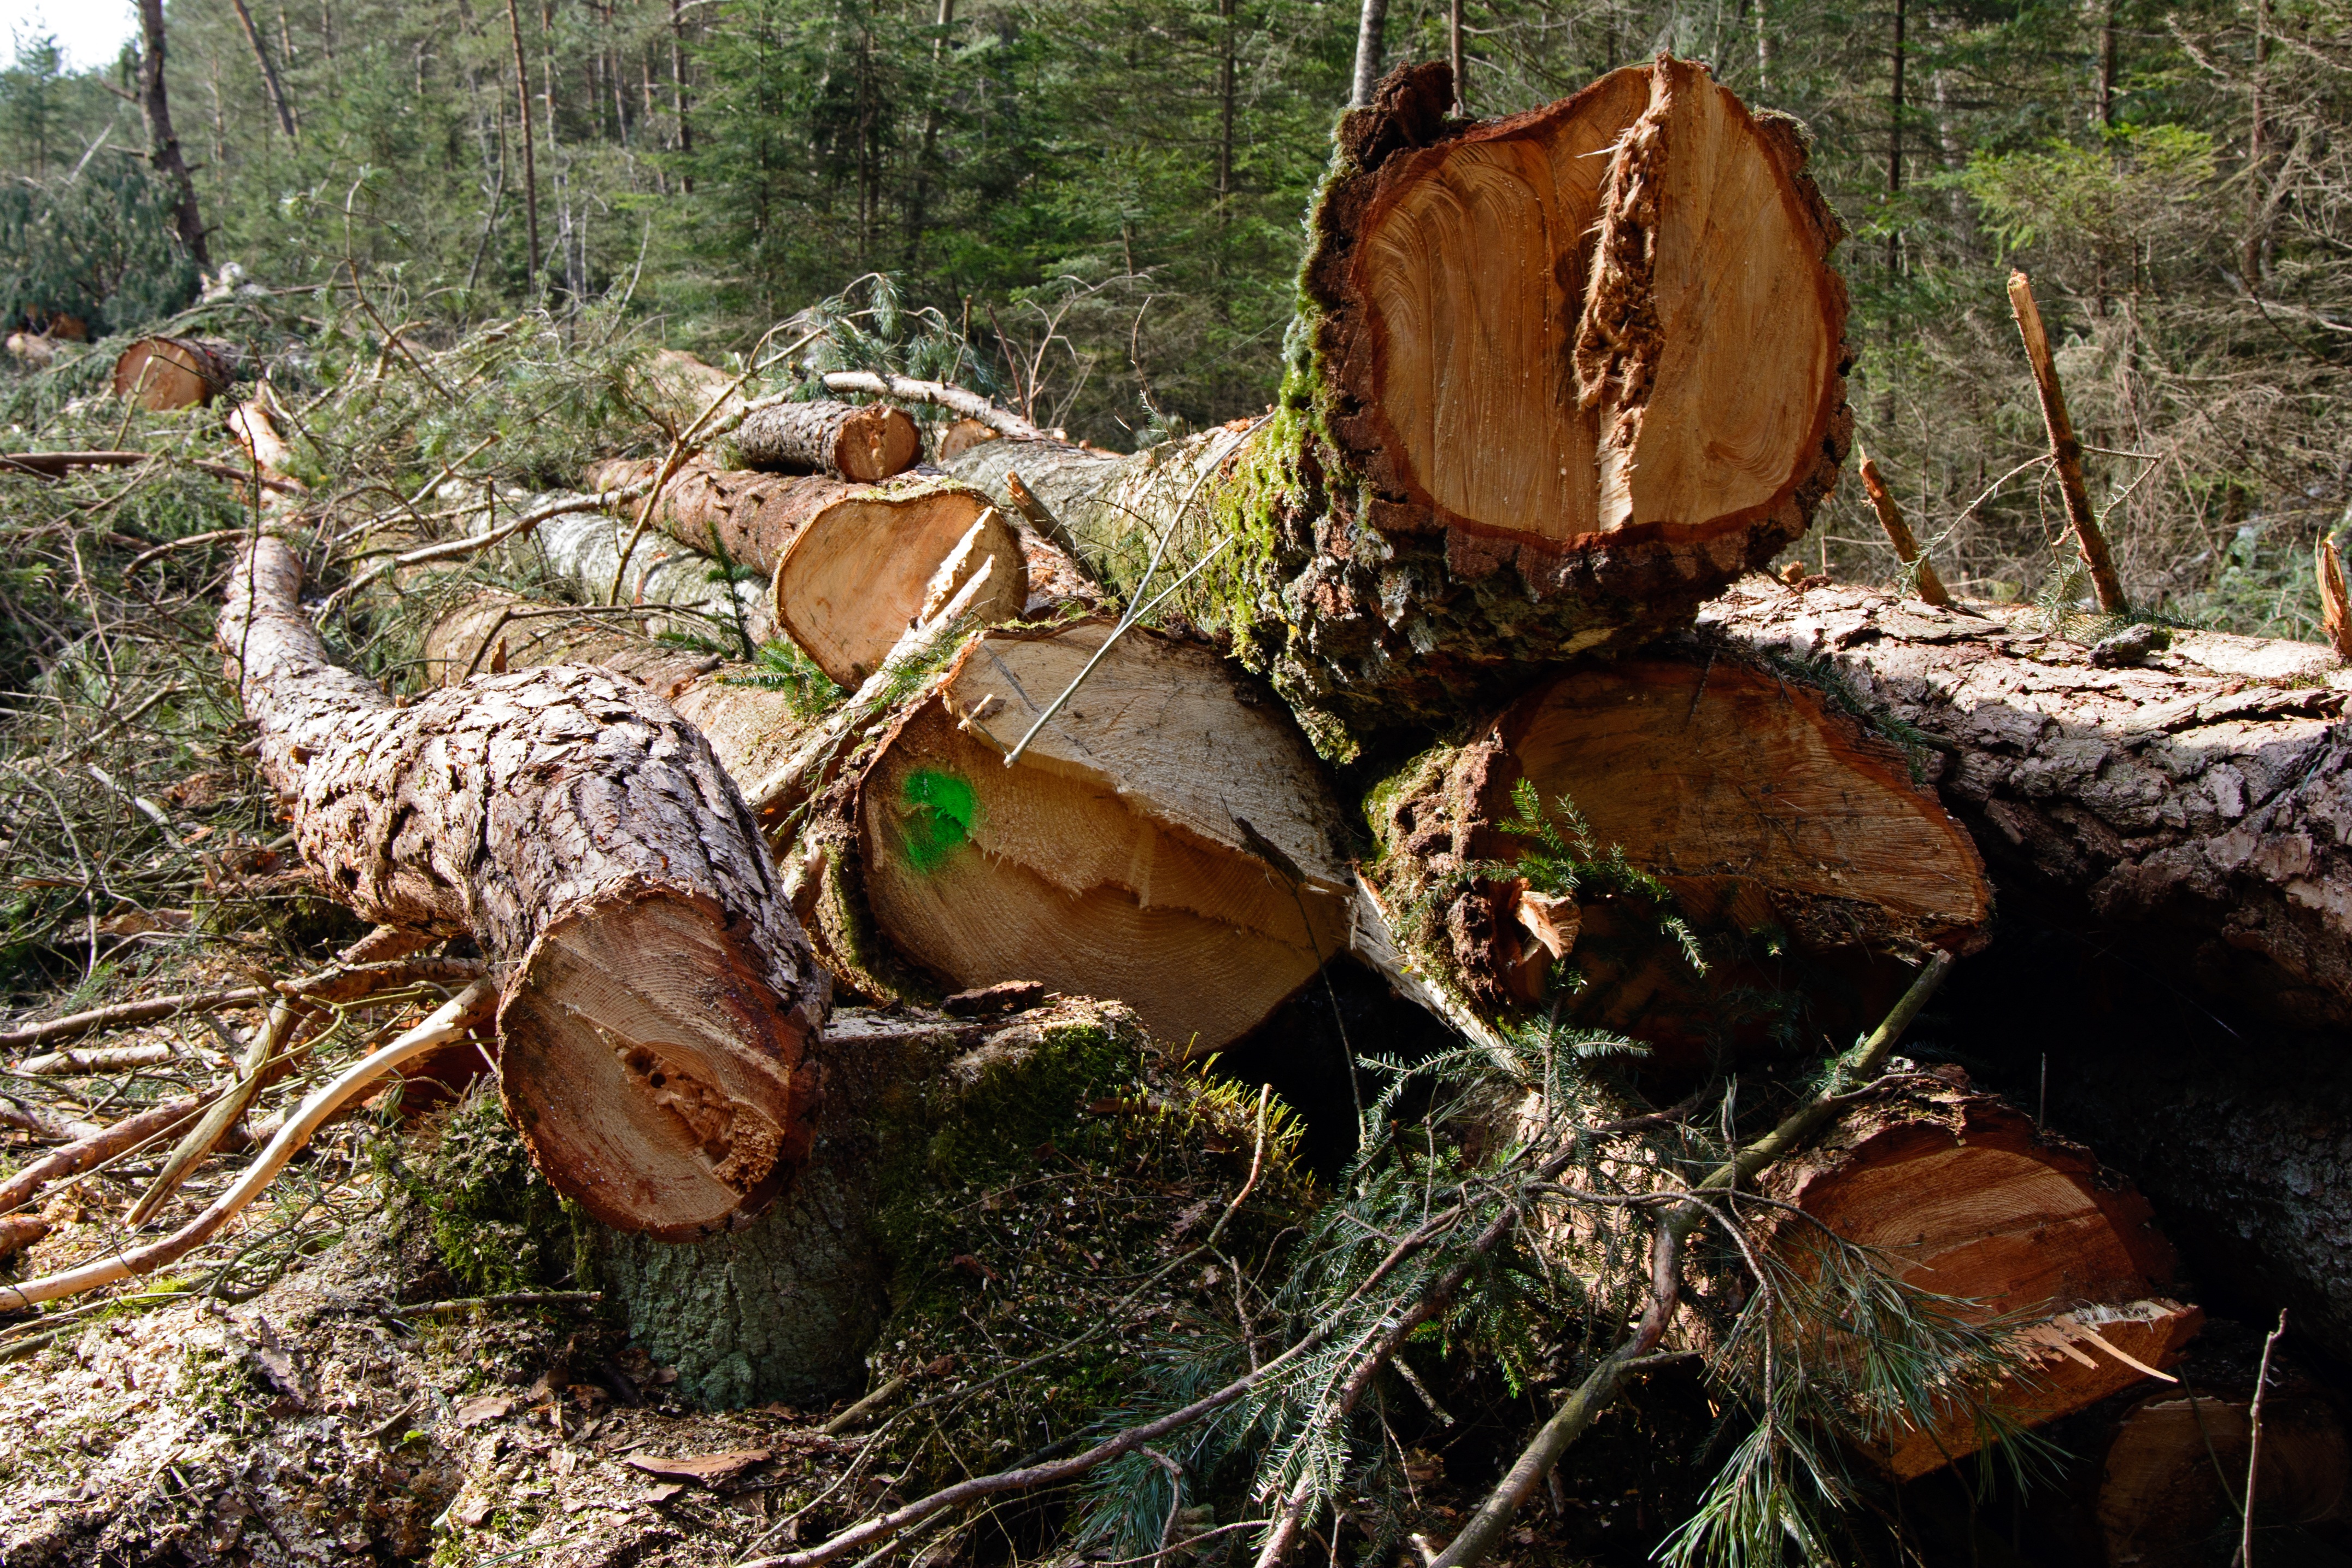
tree, nature, forest, wilderness, wood, leaf, pine, wildlife, autumn, mushroom, firewood, lumber, fungus, logging, timber, woodland, habitat, bolete, tree trunks, holzstapel, raw material, woodworks, strains, edible mushroom, natural environment, agaricomycetes, penny bun